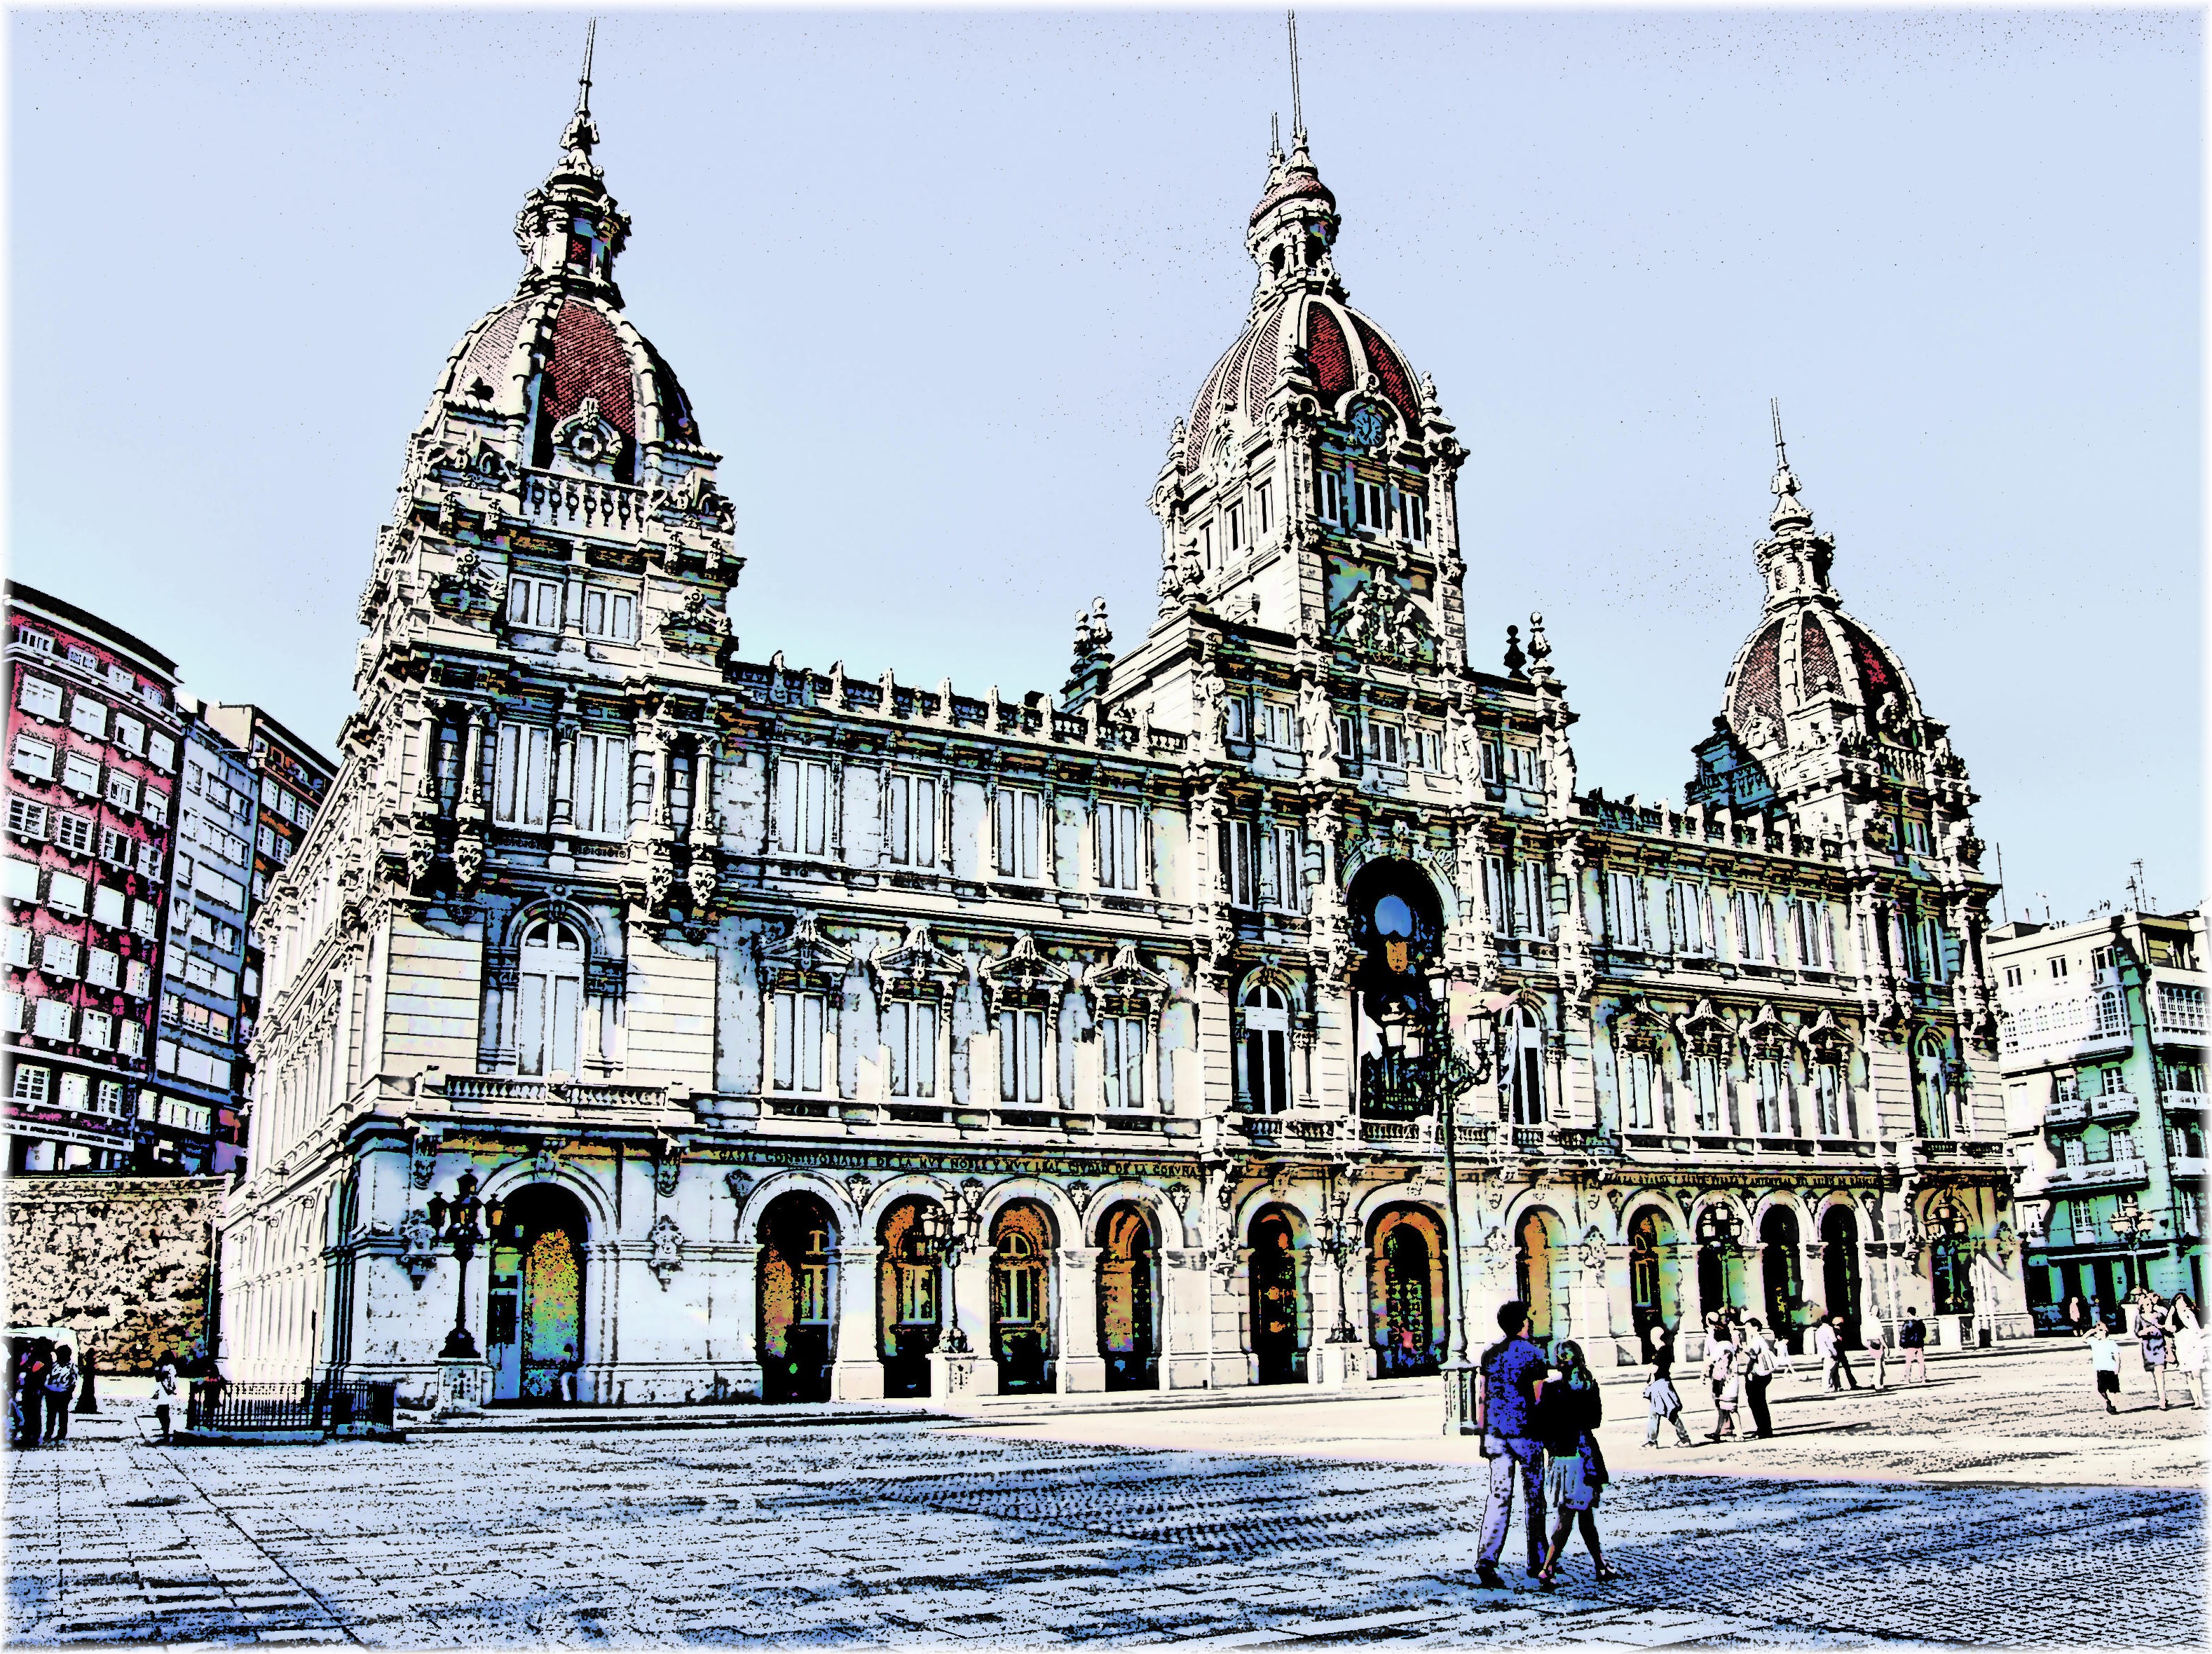
winter, town, building, palace, city, cityscape, plaza, landmark, facade, cathedral, tourism, place of worship, arquitectura, galicia, ciudad, edificios, ayuntamiento, town square, cidade, galiza, lacoruna, concello, acoru a, coru a, tours, tratamentodixital